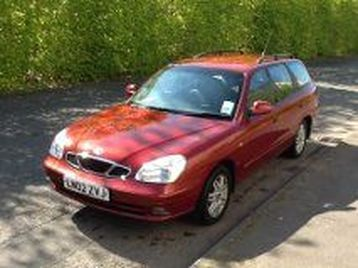
Car model: 2002 Daewoo Nubira Wagon